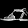
Label: Sandal